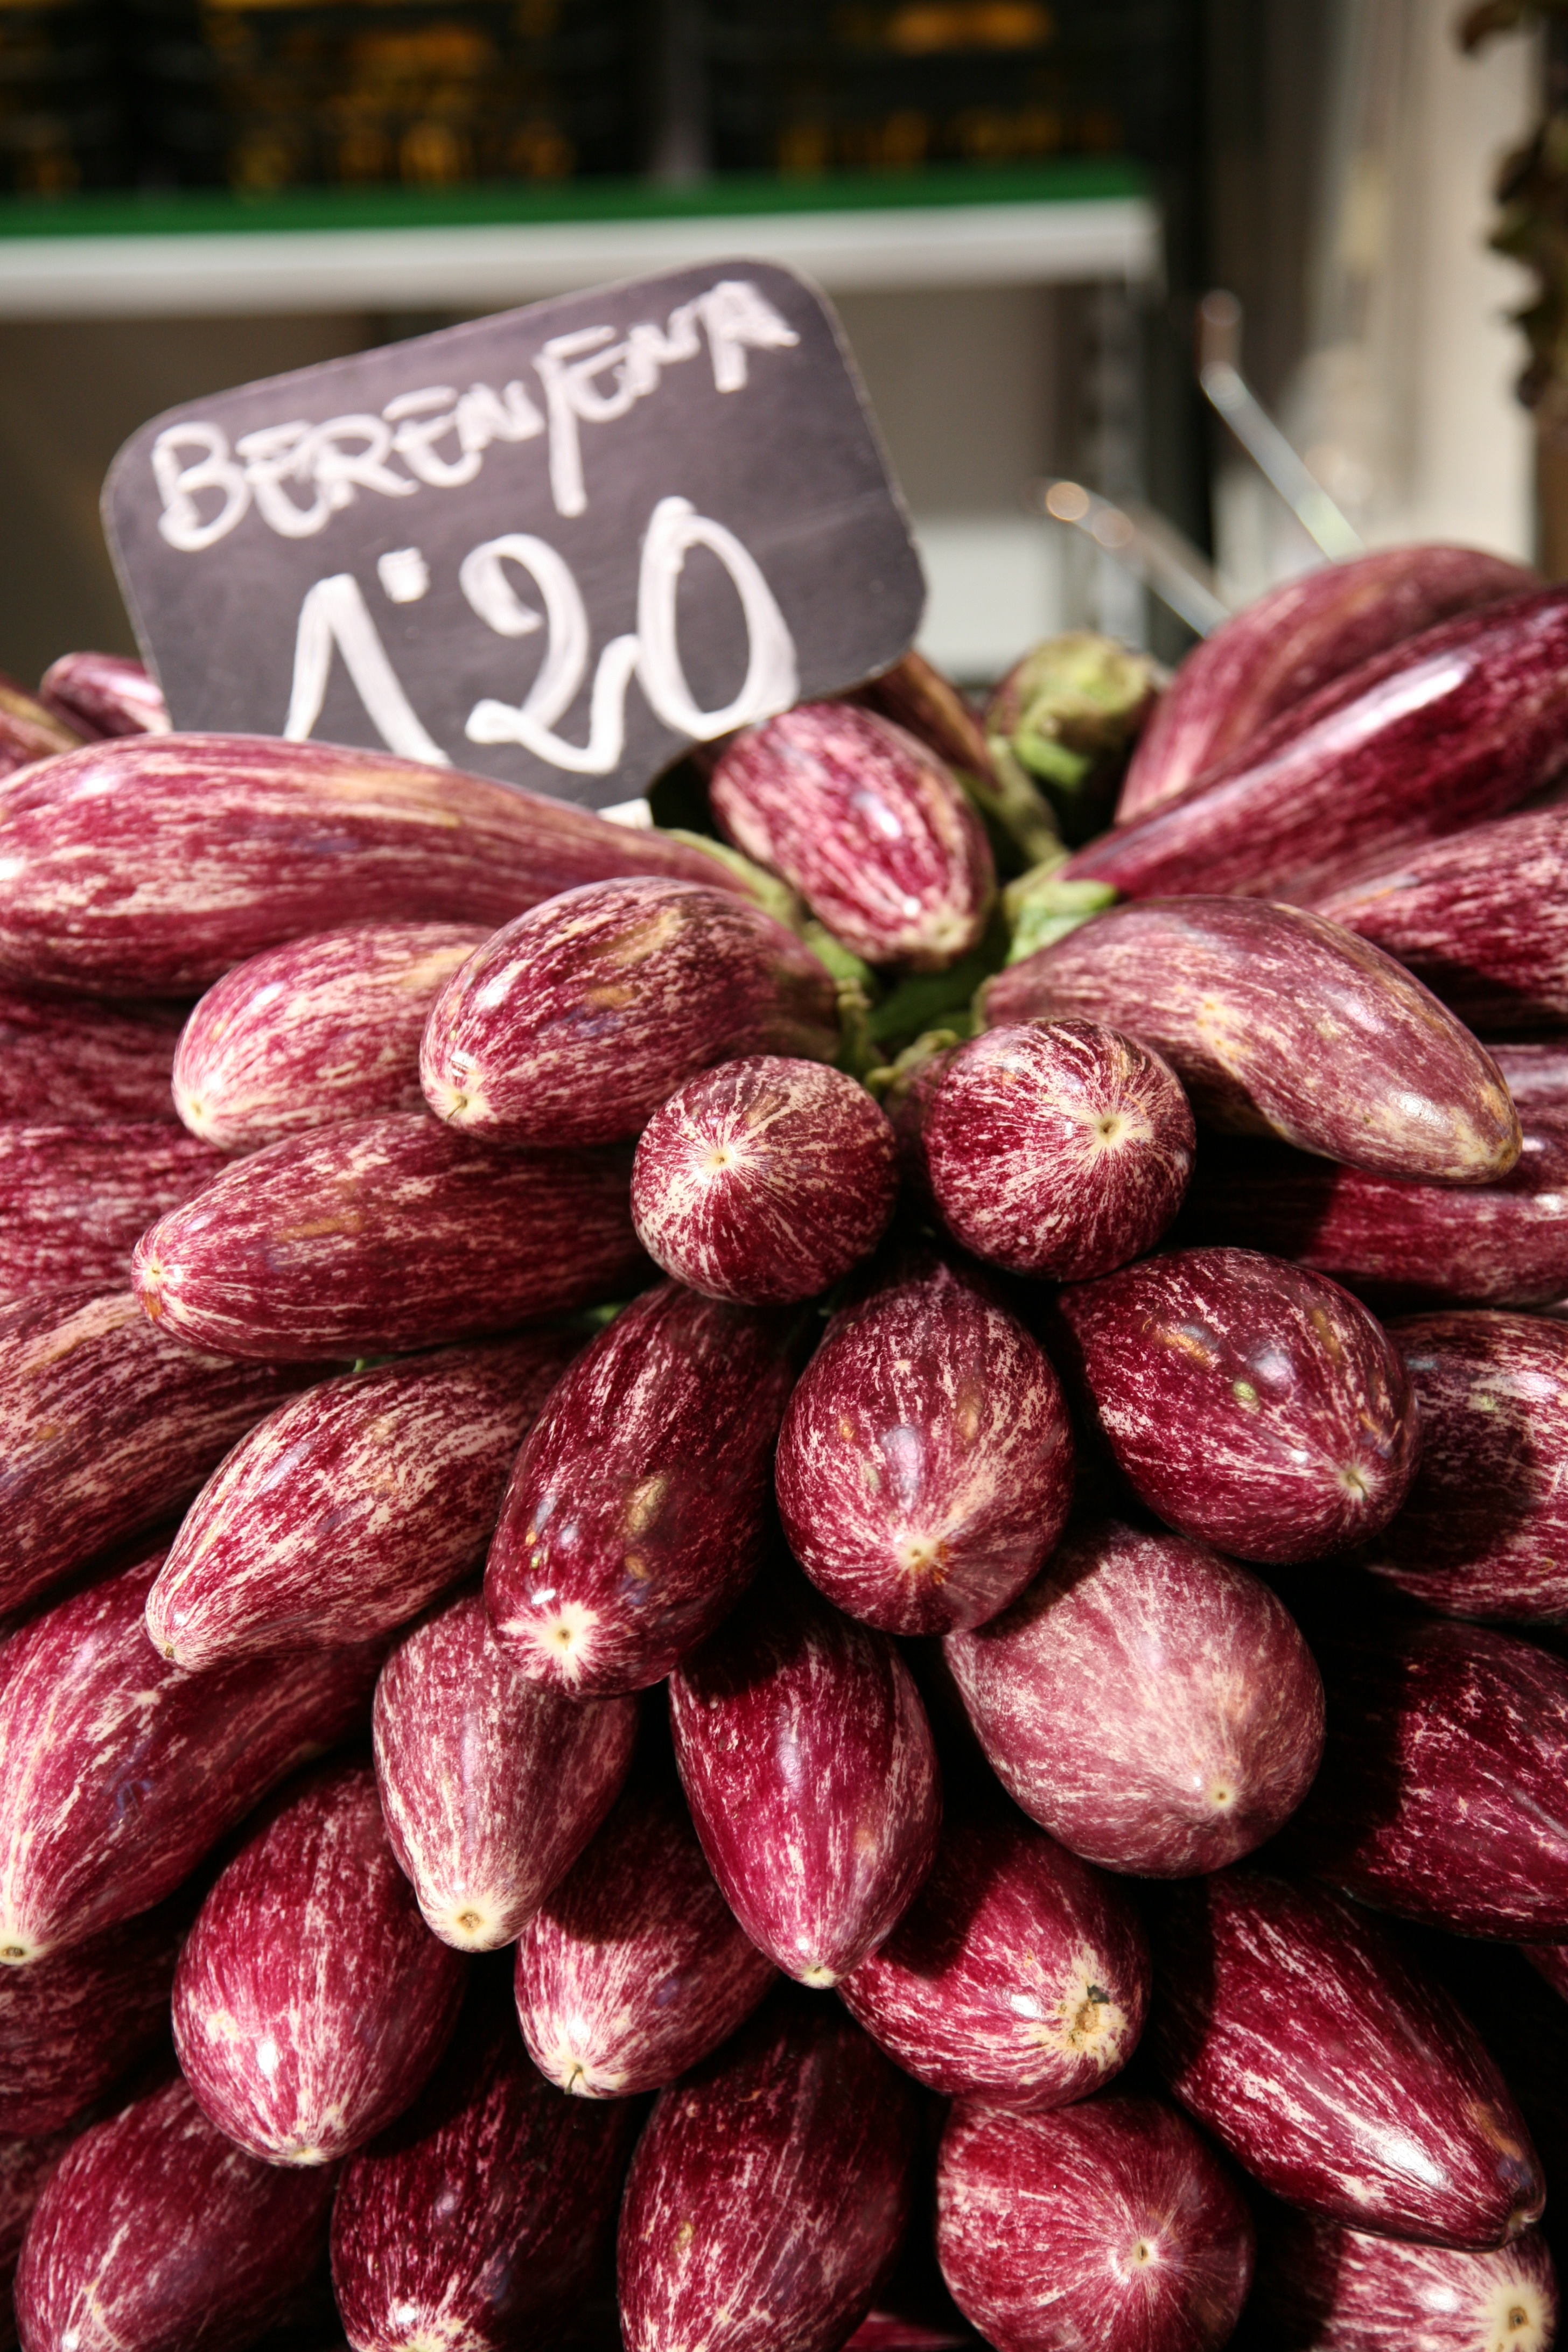
plant, fruit, flower, food, produce, vegetable, market, markt, spain, espagne, mercado, valencia, espanha, aubergine, espana, spanien, eggplant, spagna, spanje, espanya, valence, vegetal, flavor, marche, gem se, legume, flowering plant, berenjena, land plant